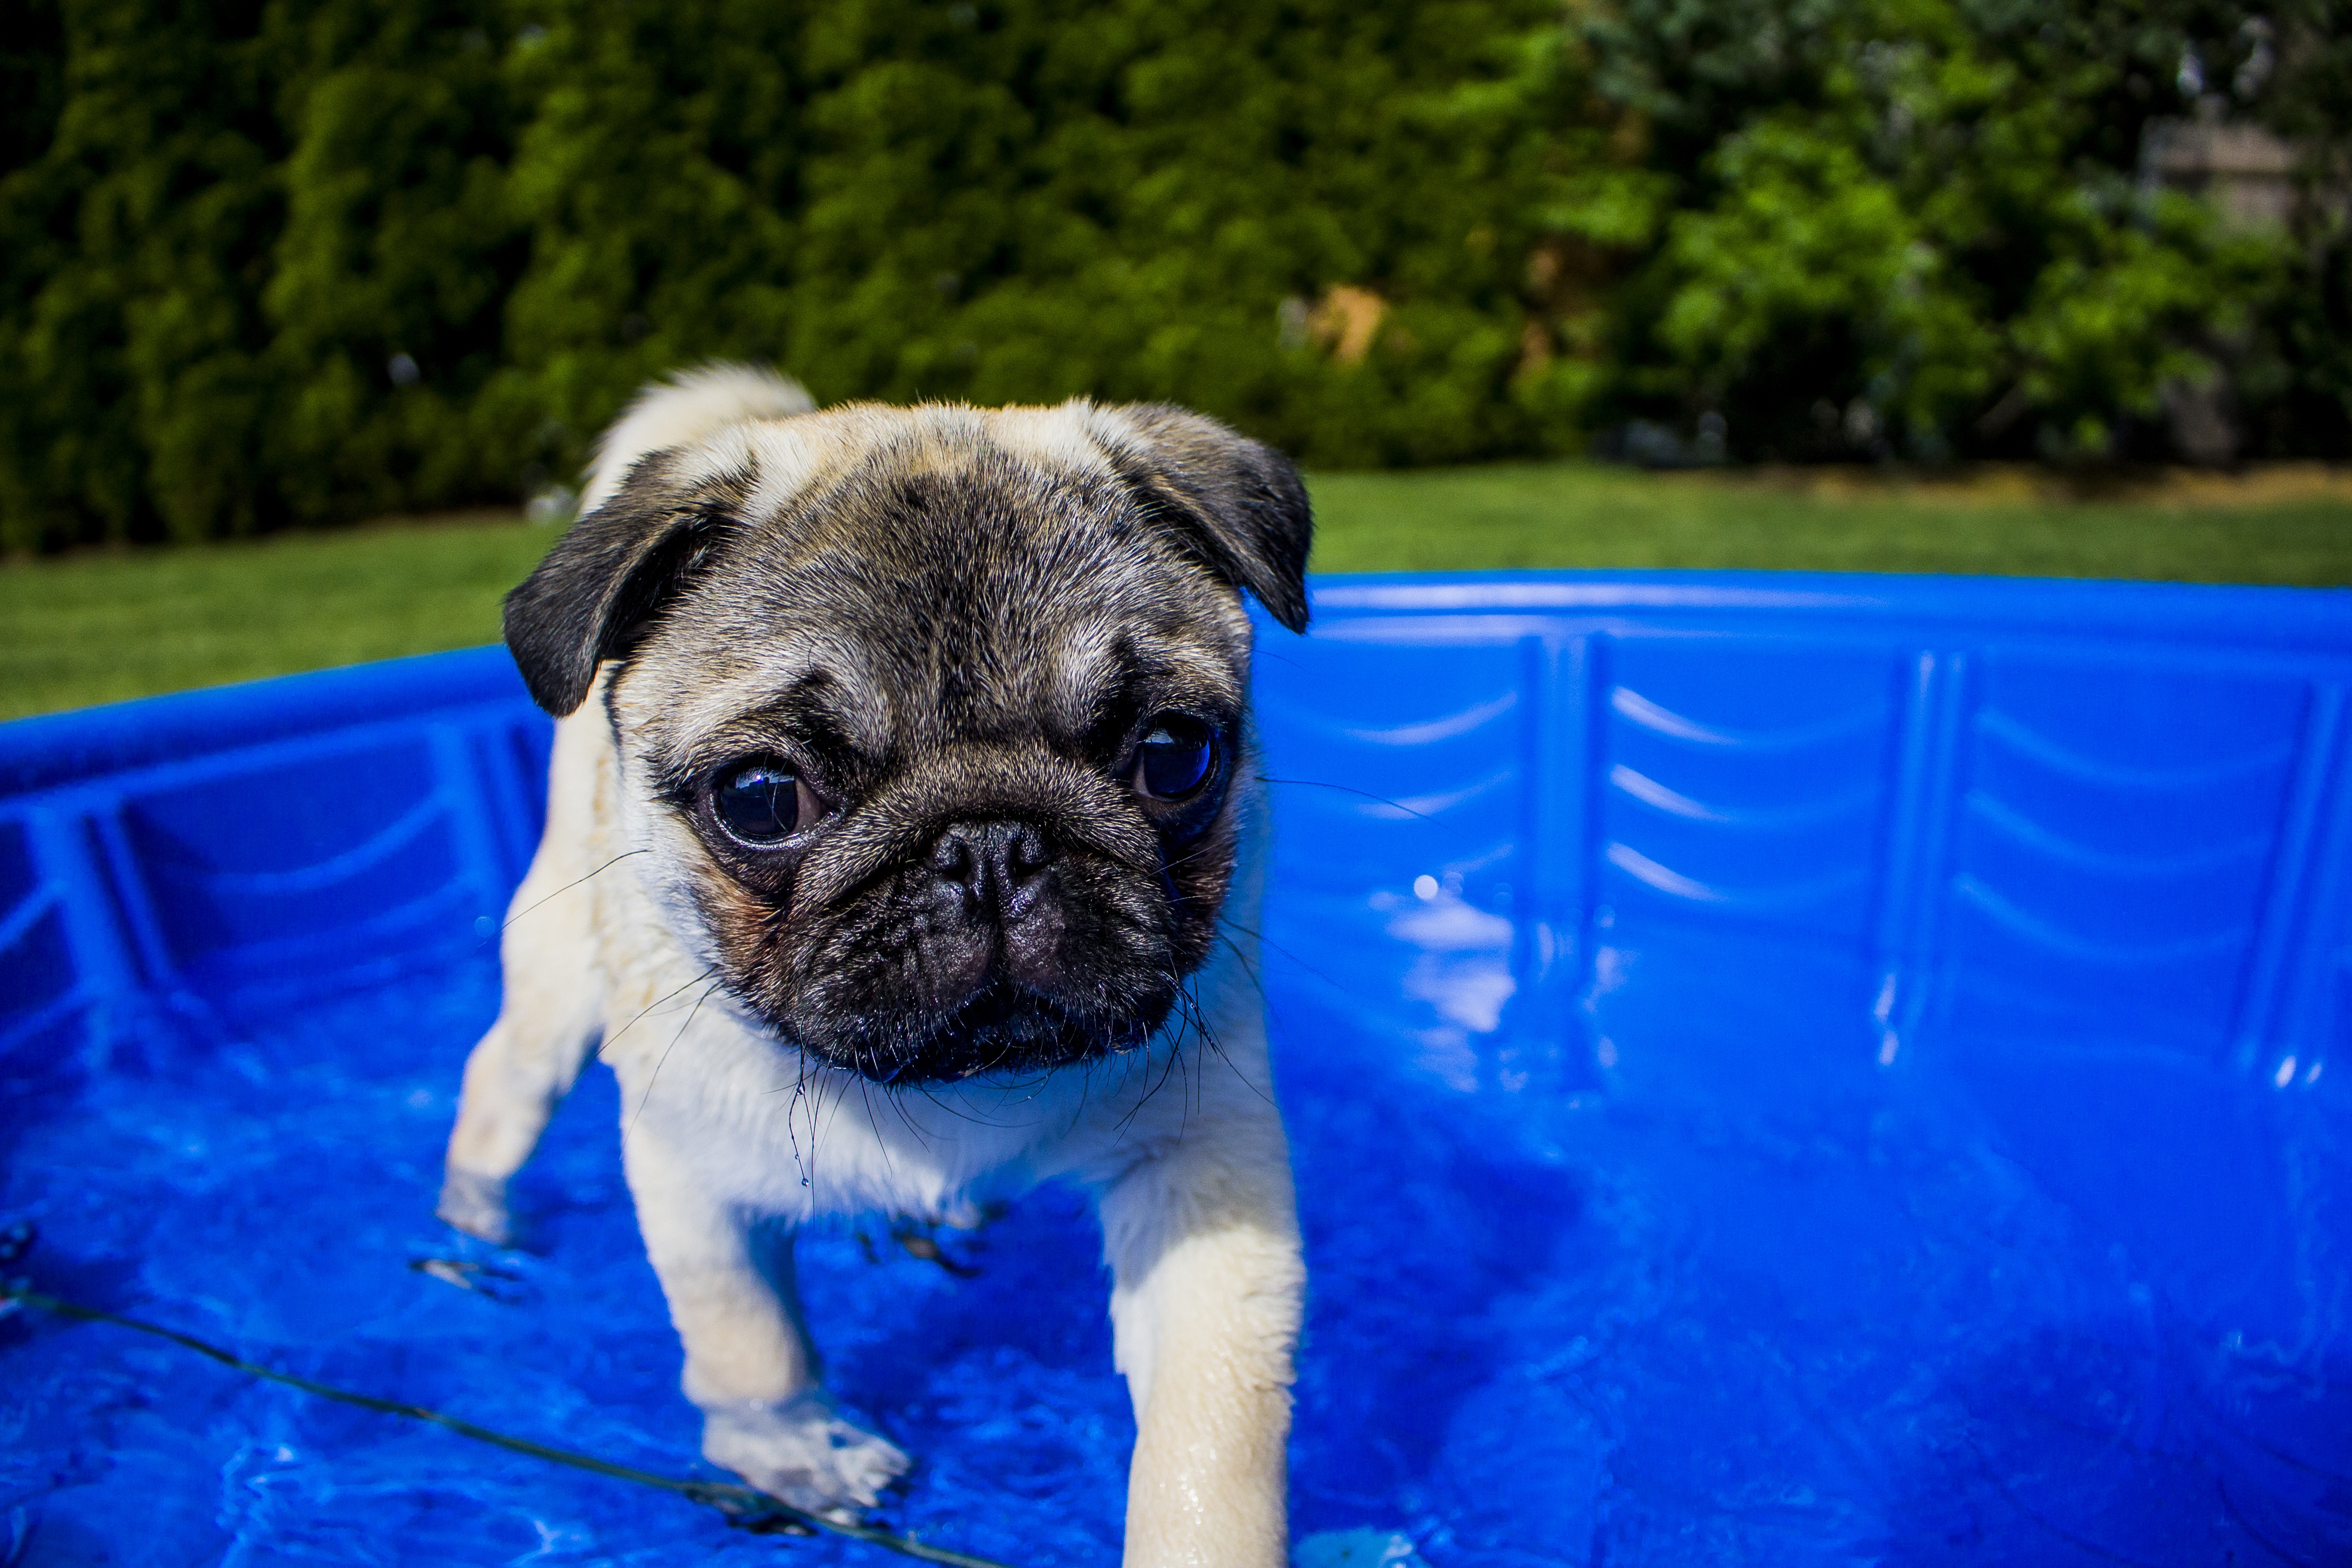
water, outdoor, puppy, dog, animal, summer, pool, pet, mammal, swimming, pug, fun, happy, vertebrate, funny, dog breed, pup, doggy, pooch, pug puppy, dog like mammal, carnivoran, dog crossbreeds